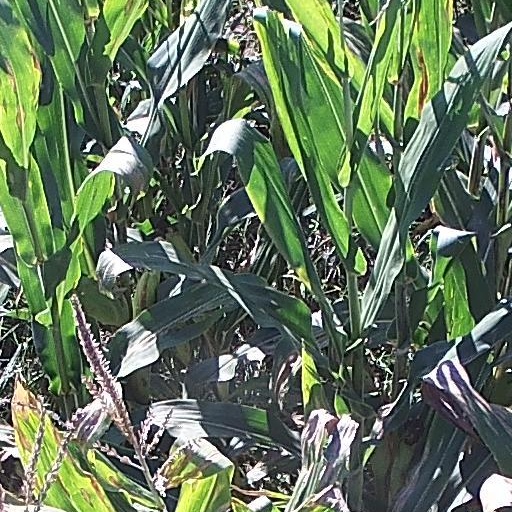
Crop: maize; corn